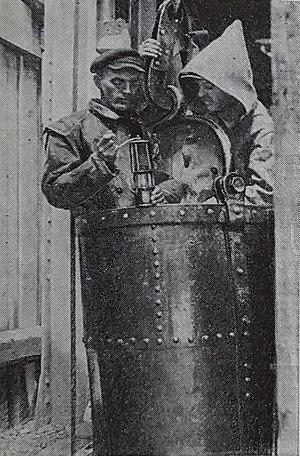
Thorez, aussi orthographiée Torez, ou Tchystiakove est une ville minière de l'oblast de Donetsk, en Ukraine. Sa population s'élevait à 57 998 habitants en 2013. Tchystiakove a été renommée Thorez en 1964 en l'honneur du mineur et Secrétaire général du Parti communiste français Maurice Thorez. Le parlement ukrainien renomma la ville en 2016 à la suite d'une campagne de dé-communisation. Le changement de nom ne fut pas reconnu par les autorités locales, la ville étant sous contrôle séparatiste.